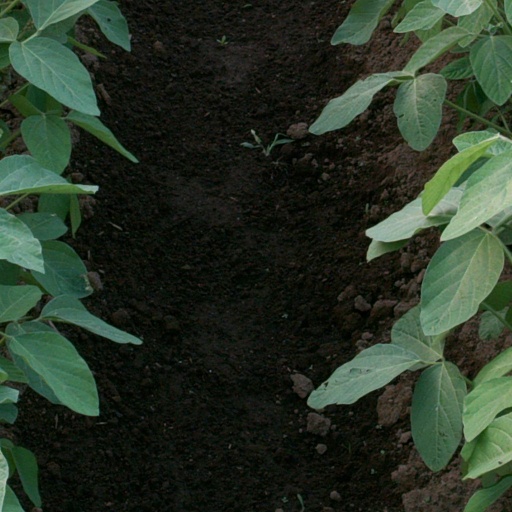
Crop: soybean